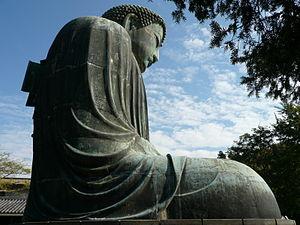
Le Kōtoku-in est un temple bouddhiste du Jōdo shū situé à Kamakura dans la préfecture de Kanagawa au Japon.